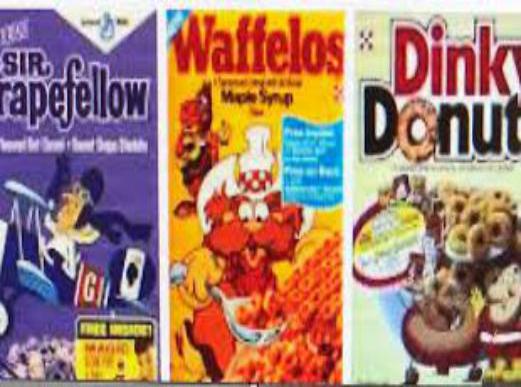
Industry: Food